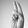
ASL letter: U